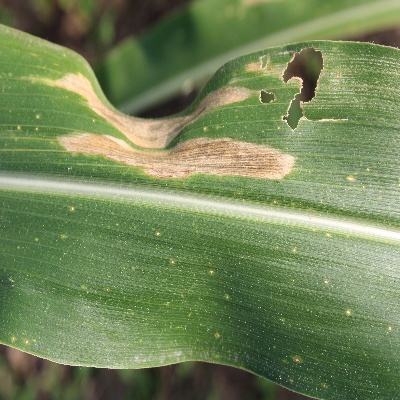
Crop: Maize
Condition: leaf blight